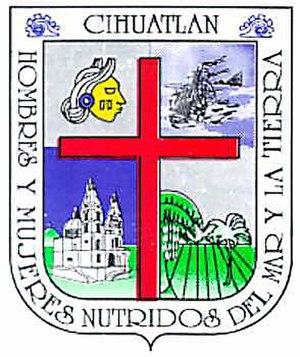
Armoiries de Cihuatlán
Cihuatlán est un village et municipalité de l'État de Jalisco au Mexique.